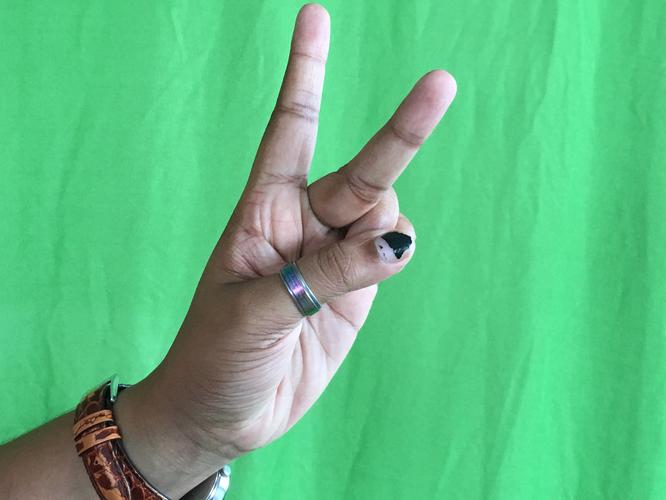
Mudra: Katrimukha
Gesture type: single_hand